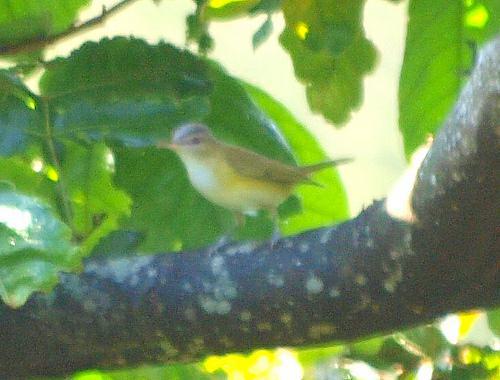
A photo of a red eyed vireo